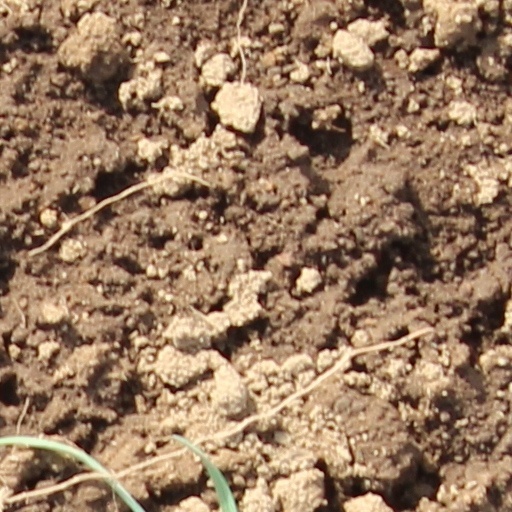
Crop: wheat